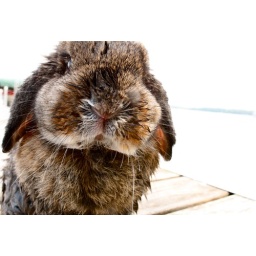
we took her in the lake for the first time, she is about 3 years old and took the water well.